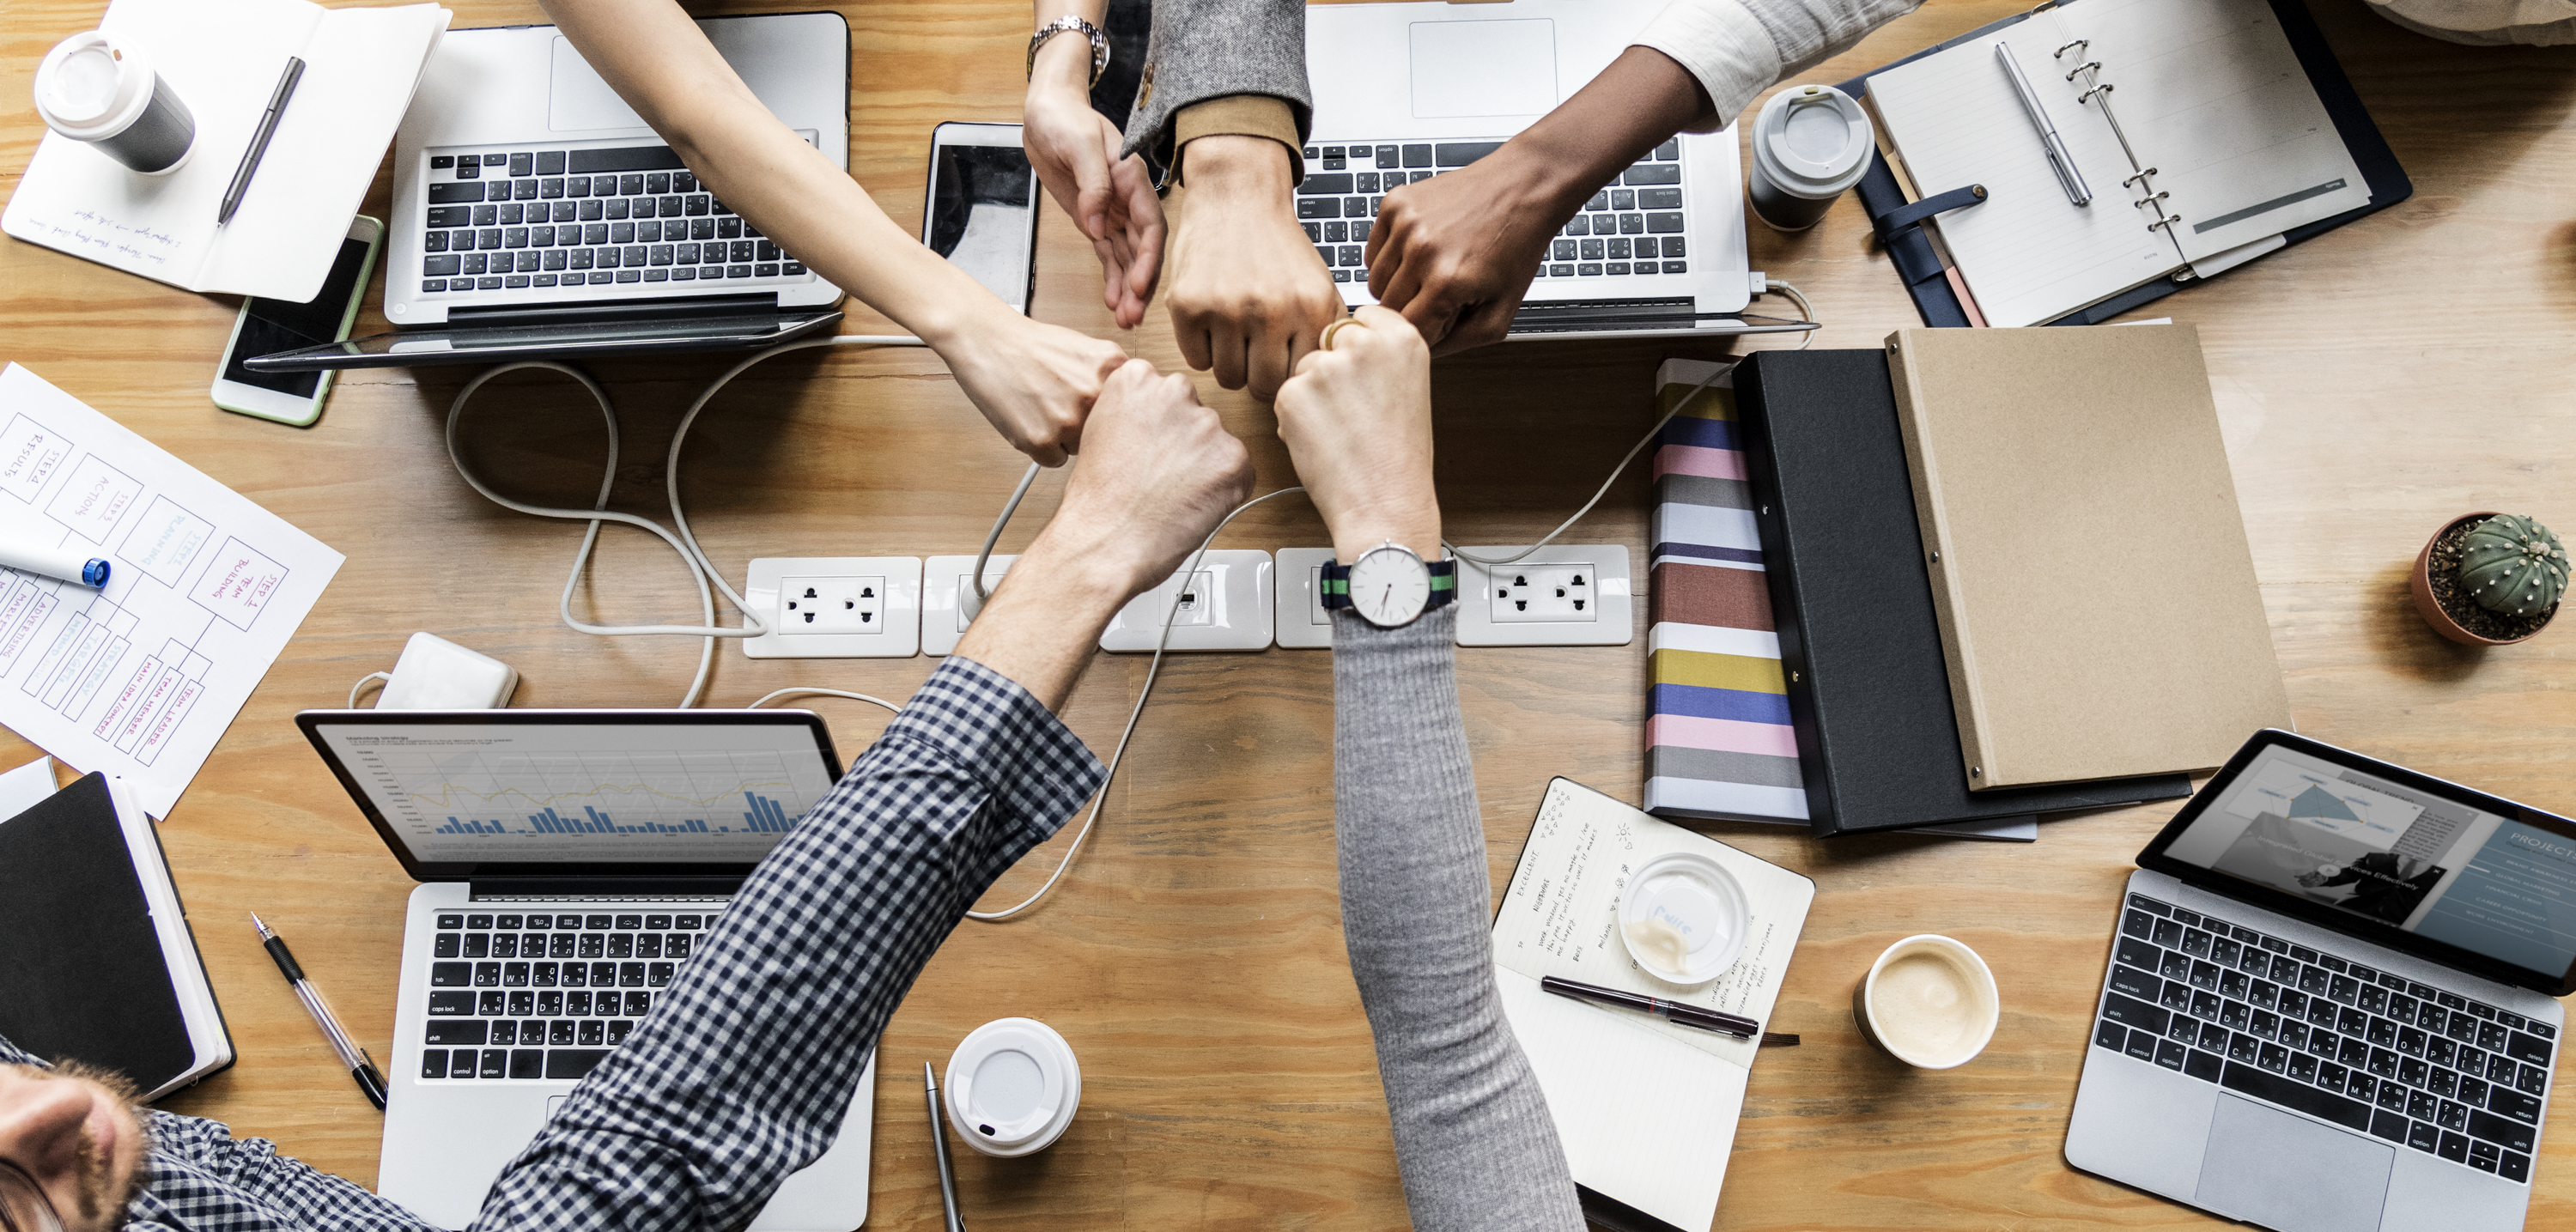
achievement, agreement, arms, bump, business, cheer up, collaboration, colleagues, communication, connection, cooperation, deal, digital device, diverse, fist, fist bump, five, friends, friendship, group, hands, help, man, meeting, mobile phone, network, notebook, office, partners, partnership, people, power, power five, startup, success, support, team, team building, teamwork, technology, togetherness, unity, wireless, wires, woman, wooden table, work, workplace, workspace, product, furniture, job, desk, table, flooring, brand